City of Angels (1976 TV series)

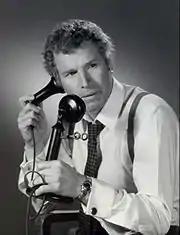
Rogers as 1930s L.A. private eye Jake Axminster.

Inspired by the 1974 film "Chinatown", "City of Angels" adopted the same cynical view of Depression era Los Angeles, a place where Hollywood and crime competed for attention. This series also found its roots in Roy Huggins’ hard-boiled 1946 detective novel, "The Double Take", which had earlier provided the source material for another Huggins-created series, "77 Sunset Strip". Individual installments of this show were based on real-life events. The three-part pilot episode, “The November Plan,” was based on a notorious 1933 American conspiracy known as the Business Plot, which involved wealthy businessmen trying to bring down United States President Franklin D. Roosevelt in a coup. Another episode, "The Castle of Dreams," featured a pricey brothel where the prostitutes were movie-star lookalikes. That establishment was based on the historical T&M Studio (later fictionalized in "L.A. Confidential" as the "Fleur de Lis Club"). During the show's run, Nazism, communism, railroad-riding hoboes, and the Ku Klux Klan all figured into the plots.